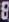
Number: 8